Vikram (name)

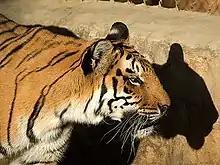

The elucidation of the three major yogic paths (karma, bhakti, jnana) of yoga is a primary focus of the Bhagavad Geeta, in which Krishna (an avatar of Vishnu) urges Prince Arjuna to engage in his dutiful action, which in that case is to lead his army into war. Arjuna's courage is the most widely known example of the spirit of human valor inspired by an avatar of Vishnu.